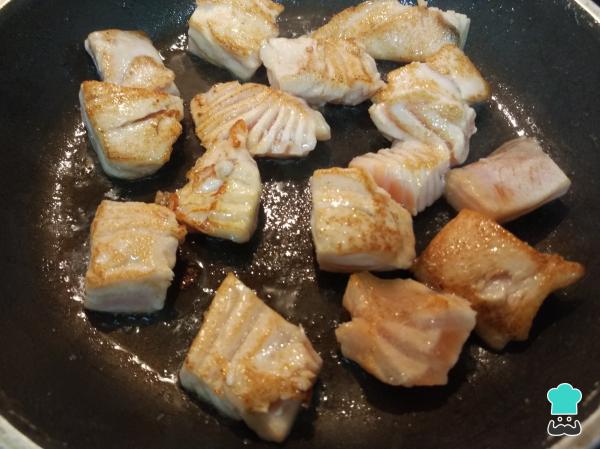
En una sartén o plancha cocinamos el salmón durante 2 minutos por cada lado. Salpimentamos.